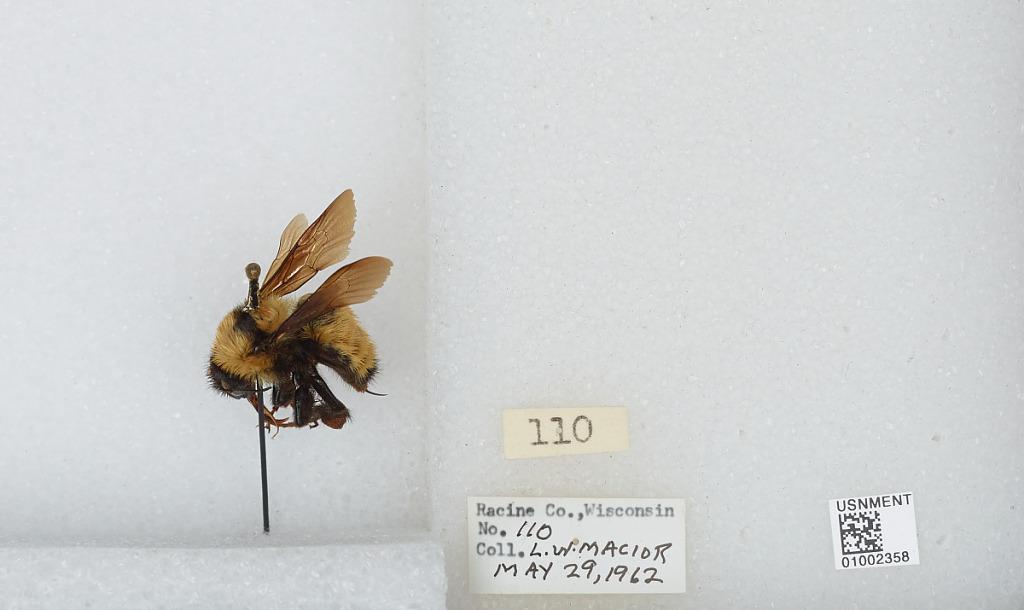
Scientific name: Bombus (Fervidobombus) fervidus fervidus (Fabricius)
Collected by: L. Macior
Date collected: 1962-5-29
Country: United States
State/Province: Wisconsin
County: Racine
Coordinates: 42.78, -87.76